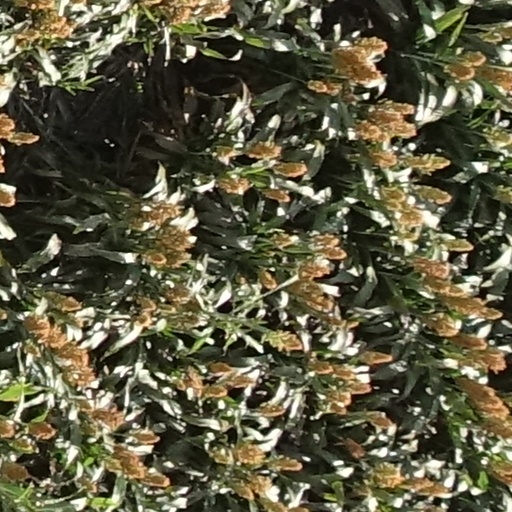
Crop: sorghum